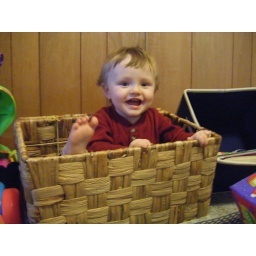
aww, chilling in his toy box with a cute lil foot sticking out.